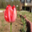
Label: tulip